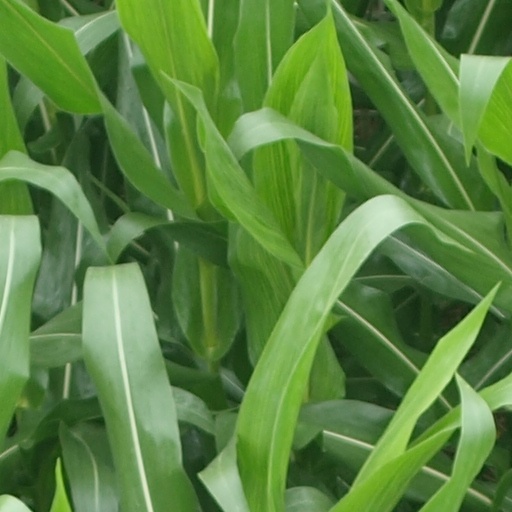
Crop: maize; corn